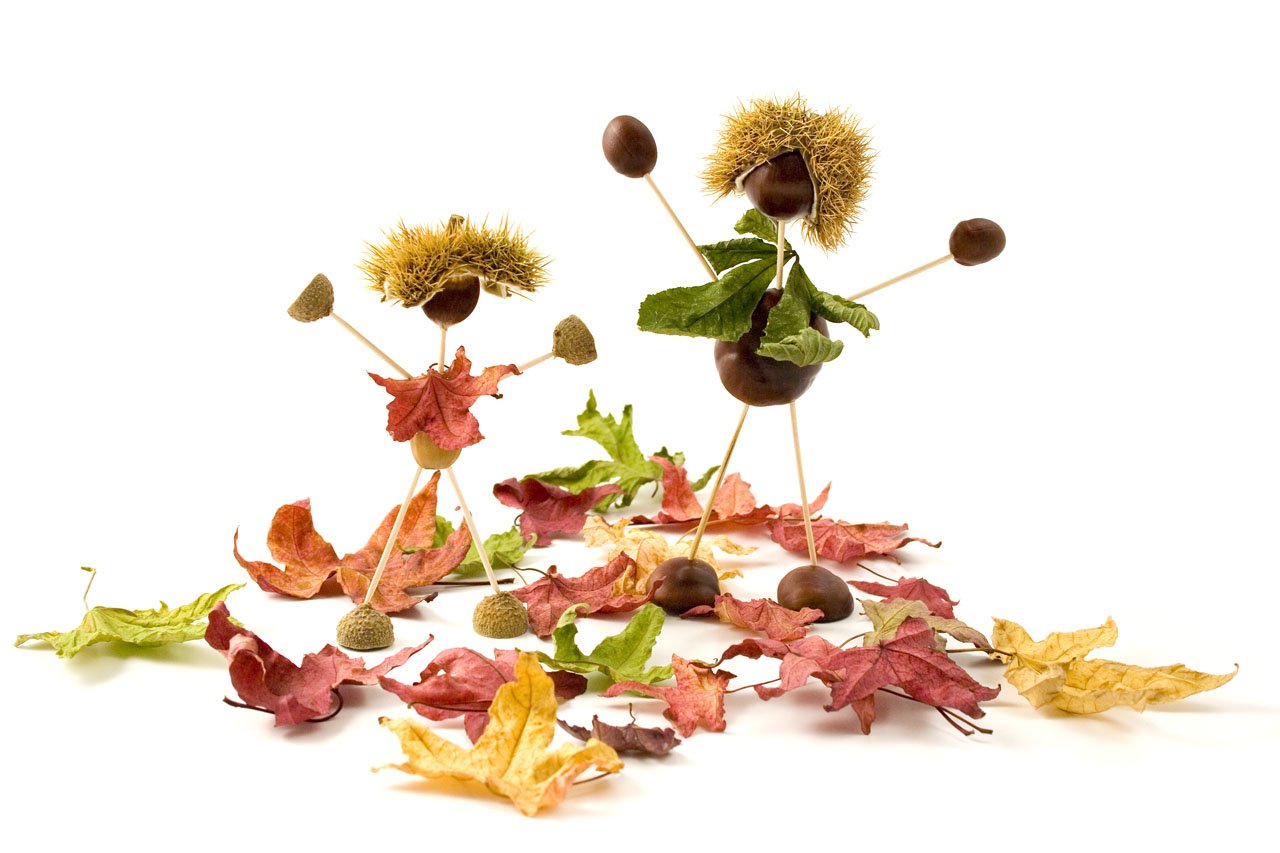
branch, plant, leaf, fall, flower, petal, boy, thorn, green, red, herb, produce, autumn, brown, yellow, acorn, leaves, illustration, happy, boys, thorns, dancing, floristry, acorns, flowering plant, daisy family, conker, land plant, conkers